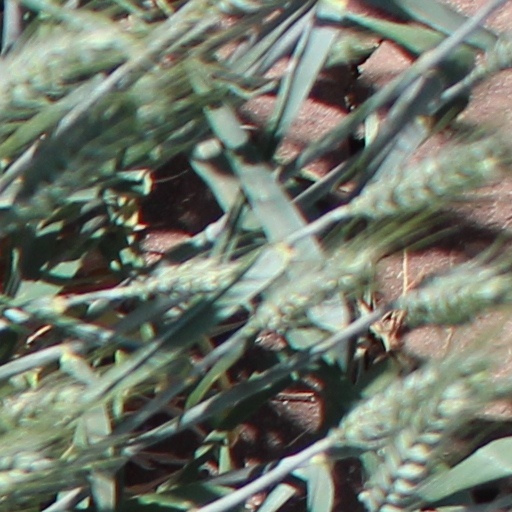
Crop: wheat